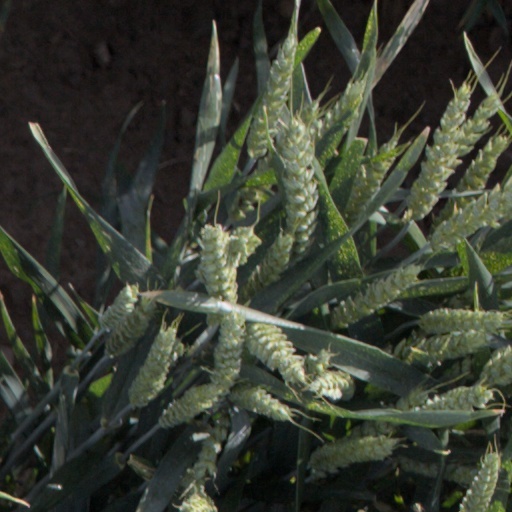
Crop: wheat